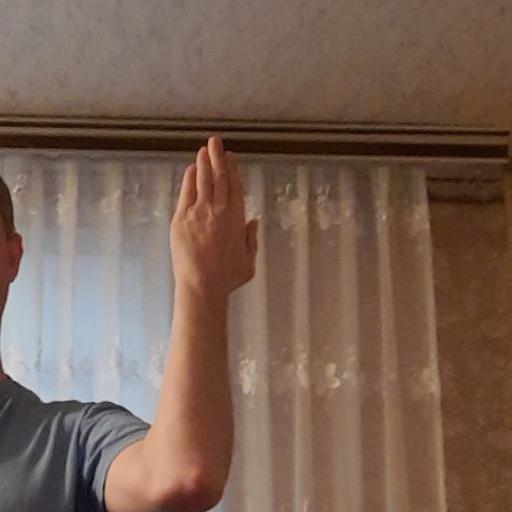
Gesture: stop_inverted